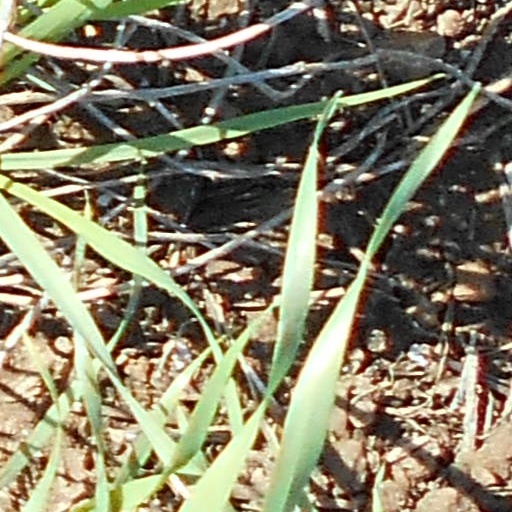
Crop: wheat